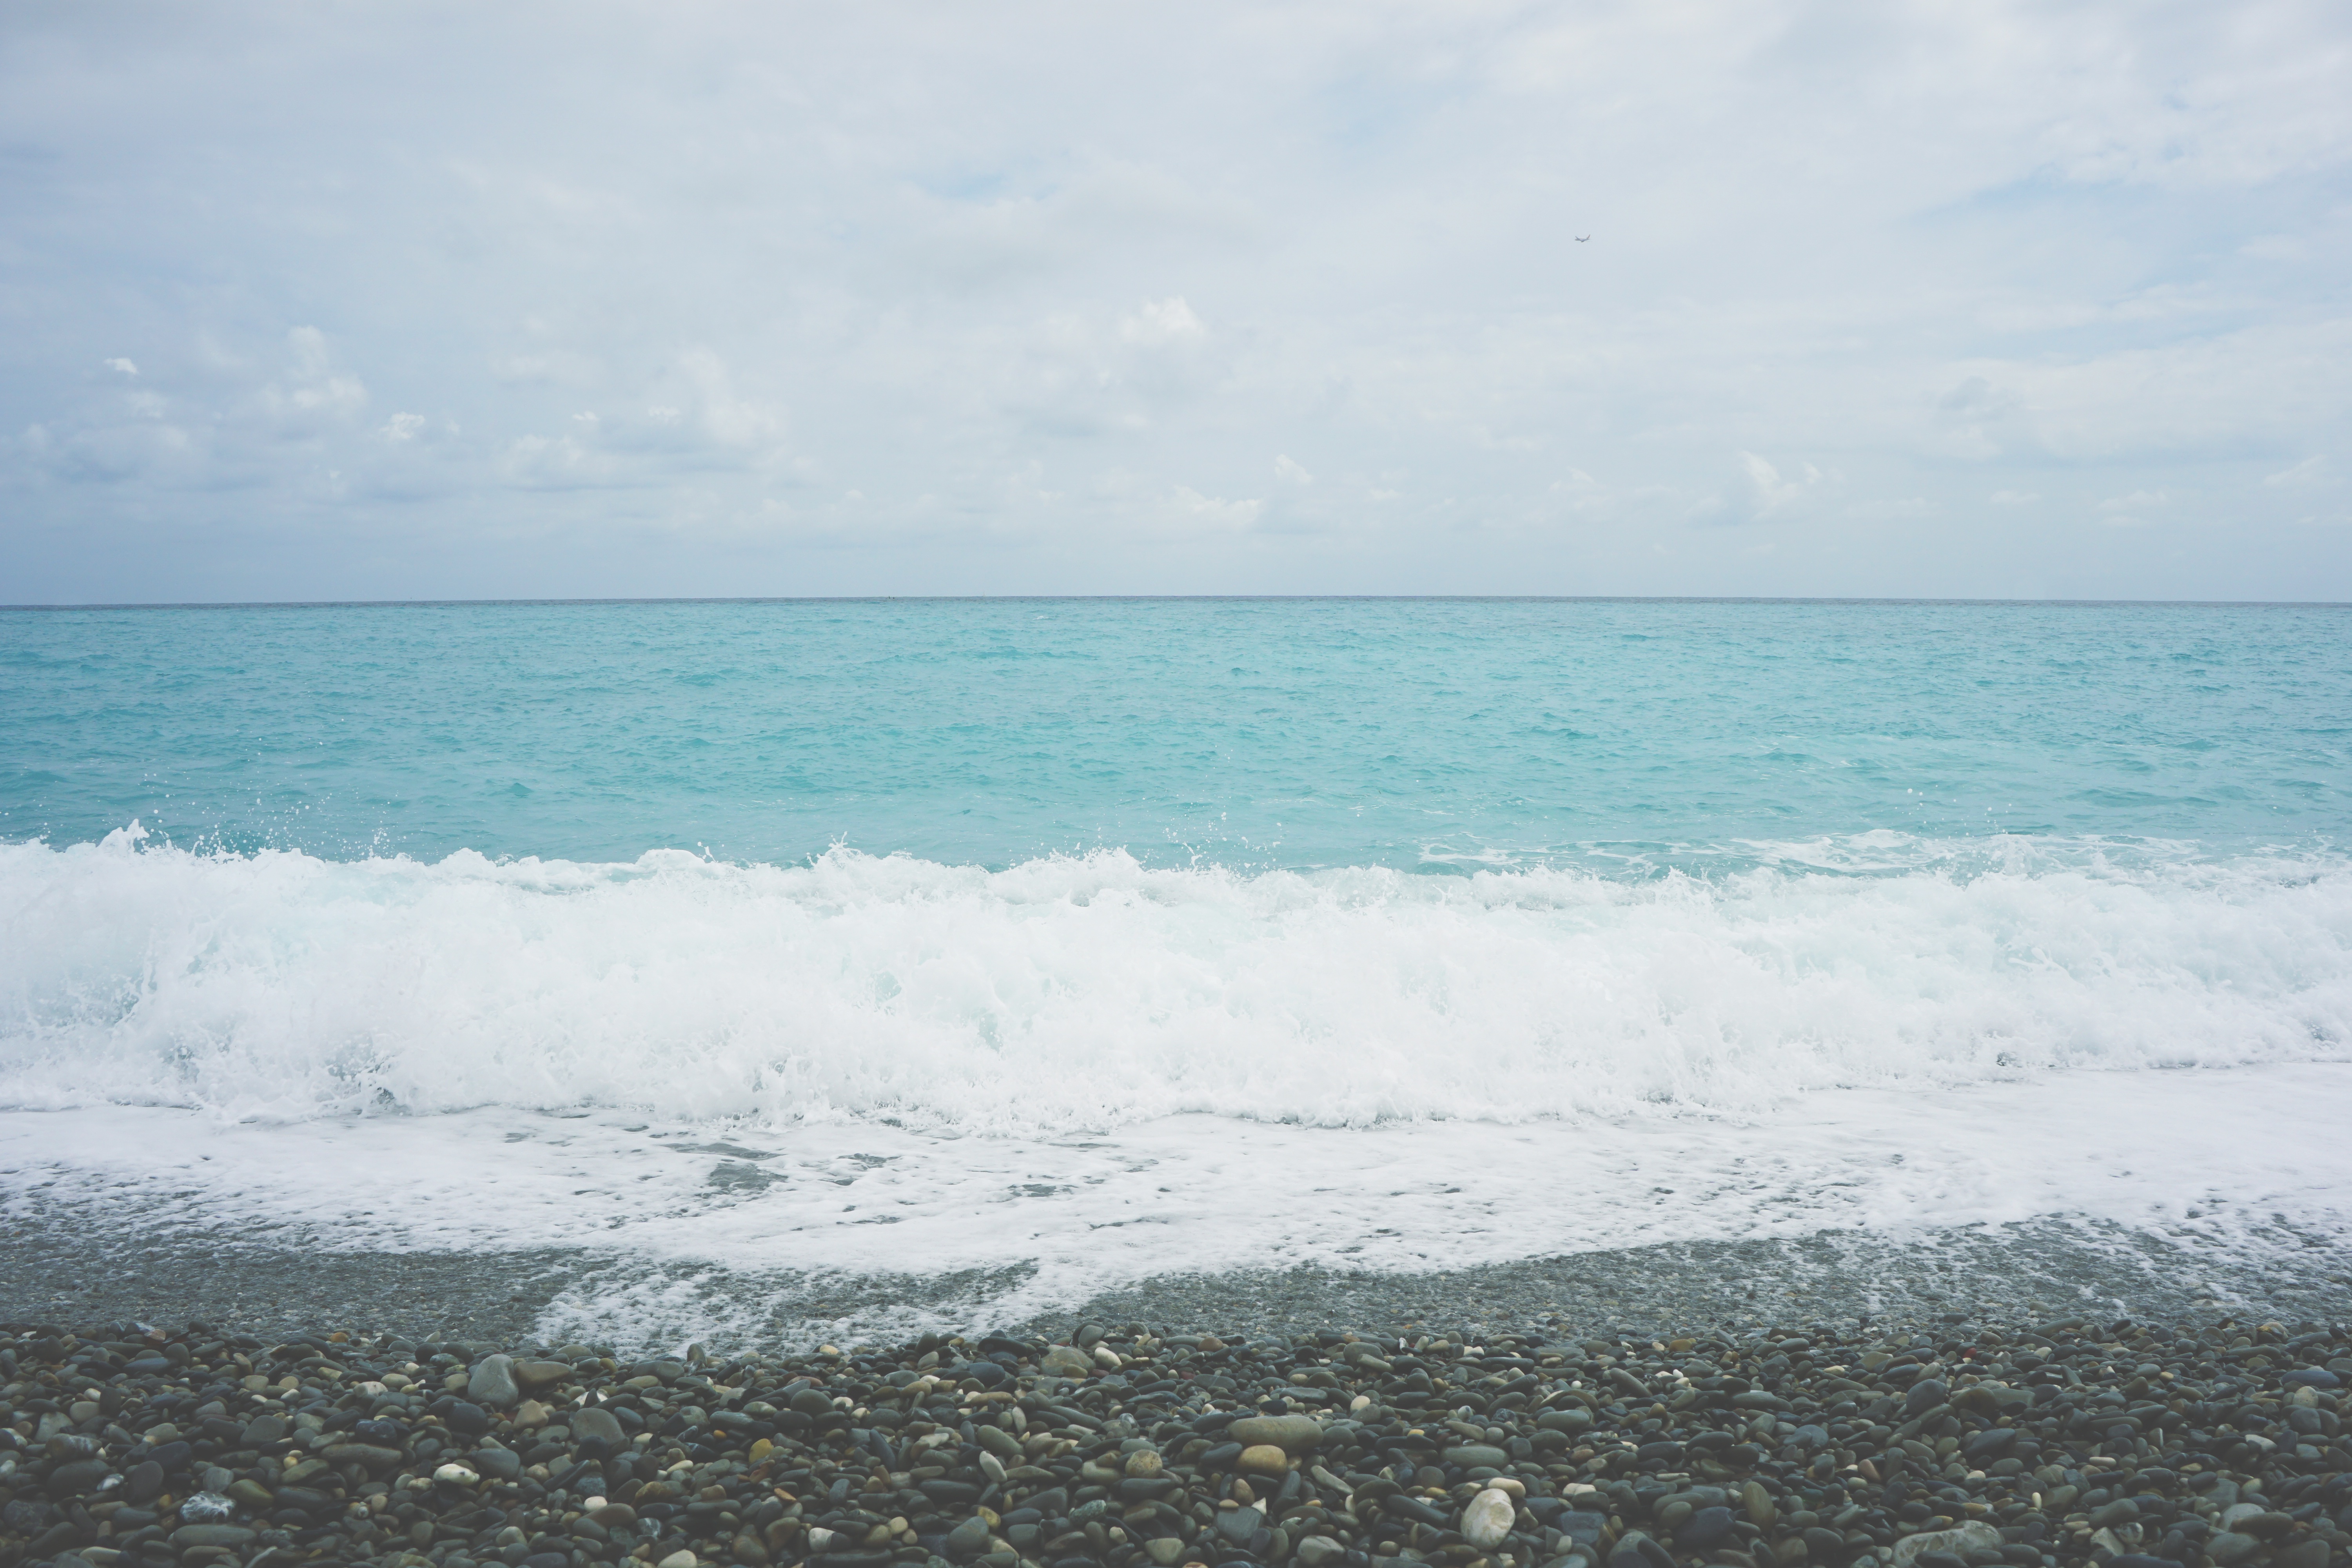
beach, sea, coast, sand, ocean, horizon, cloud, shore, wave, bay, body of water, cape, wind wave